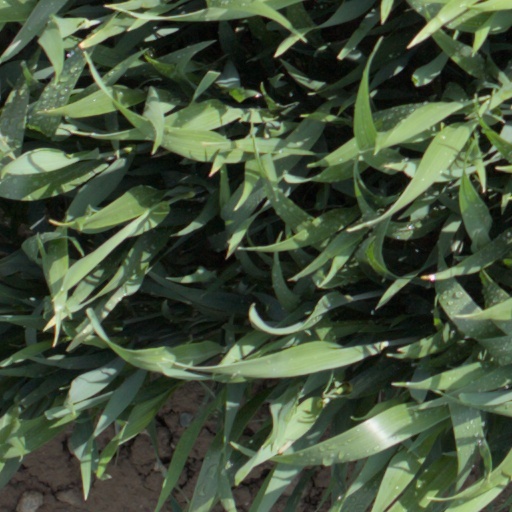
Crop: wheat